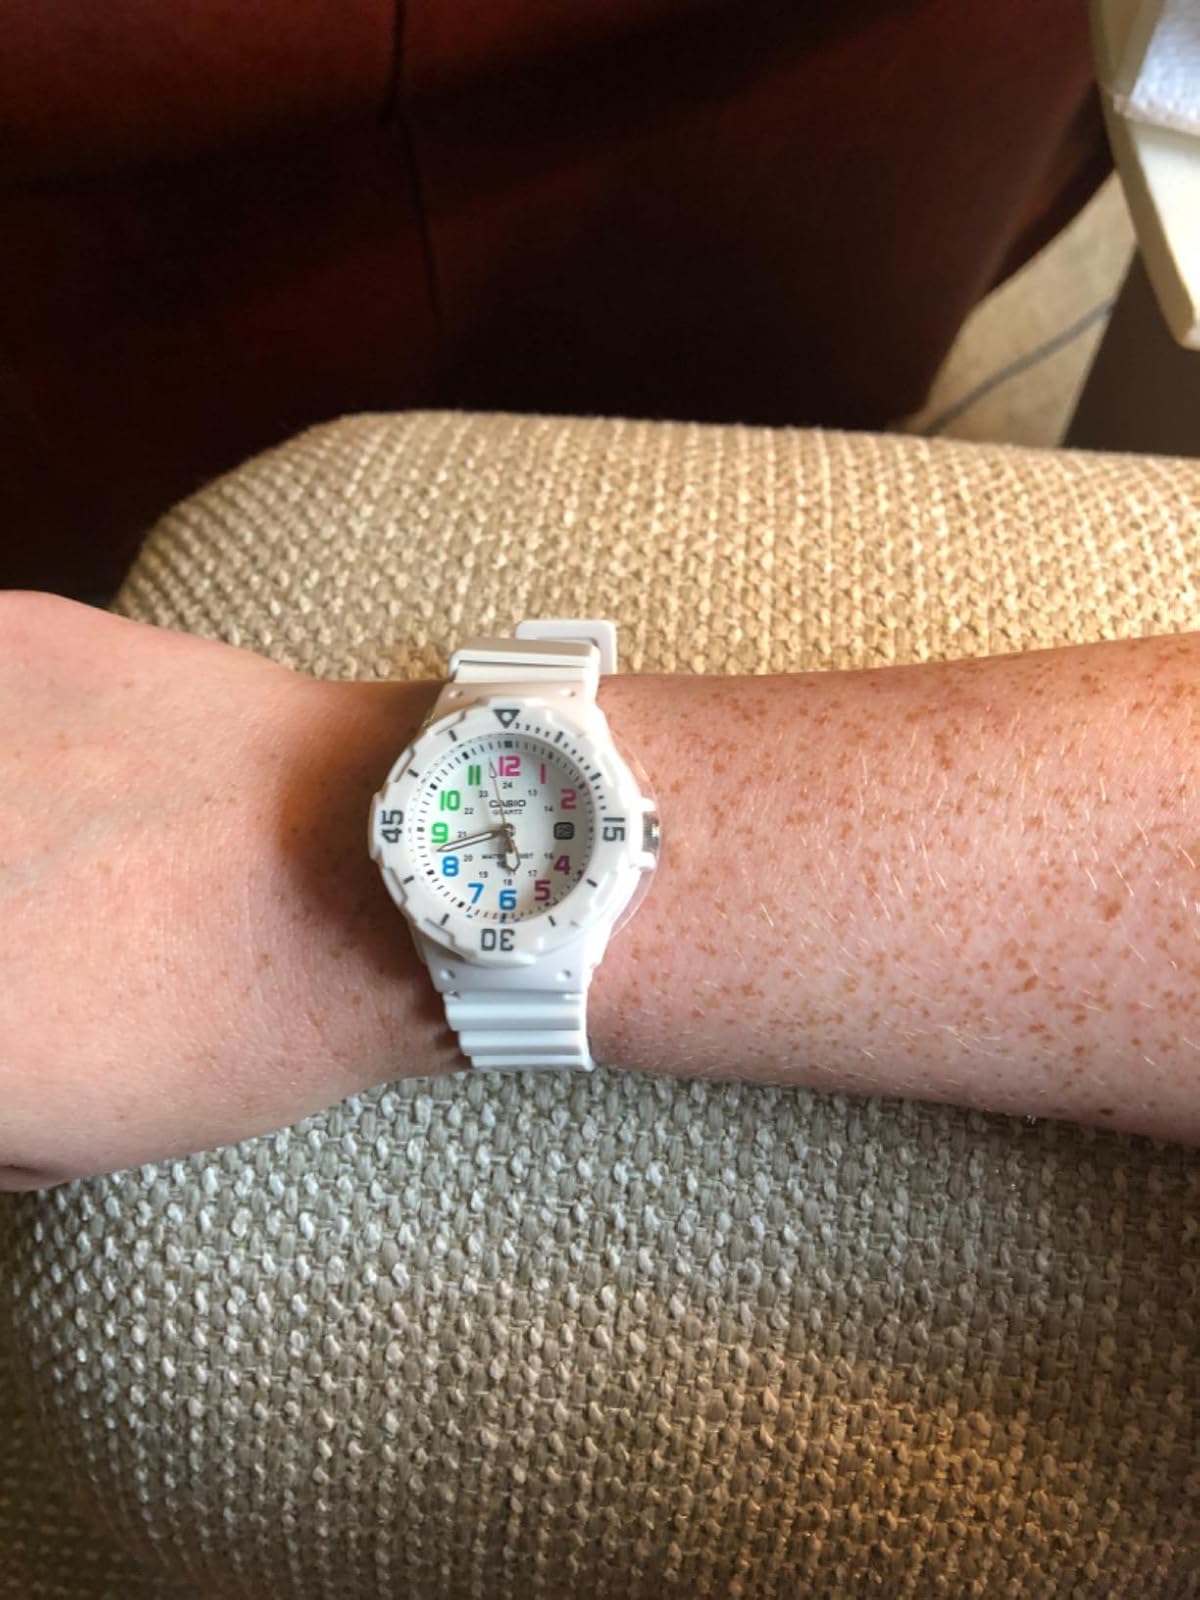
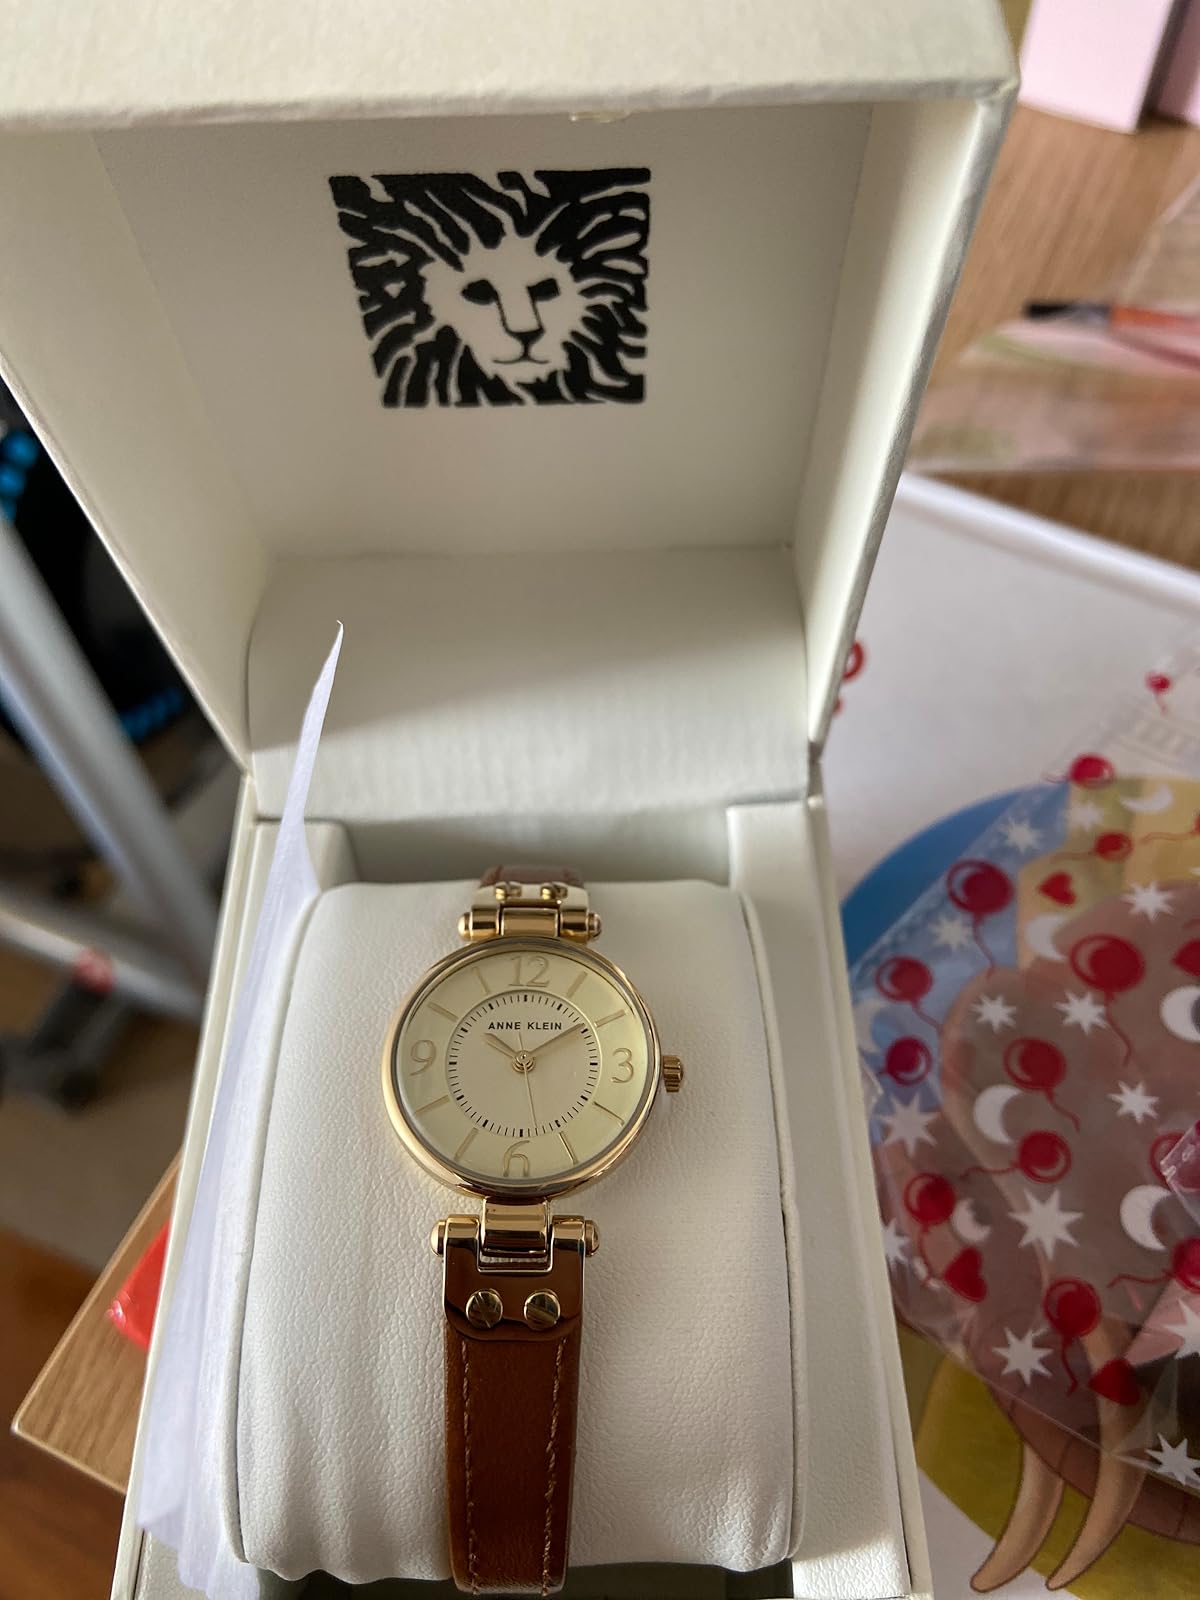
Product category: accessories_watch
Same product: no